Kampuchea Krom

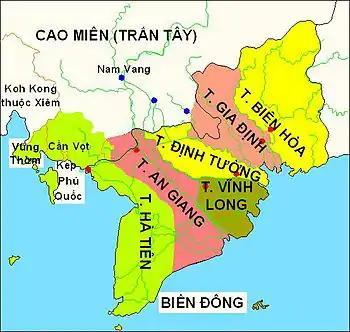
Six Provinces of Nam Bộ during the Nguyễn dynasty before 1841

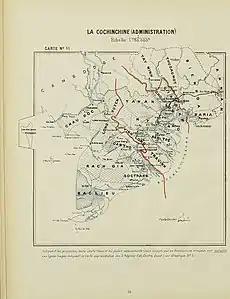
Map of Cochinchina after France ceded some lands to Cambodia

In a Khmer Buddhist monk's vision, the Khmer have inhabited the land of Kampuchea Krom since it first emerged from the ocean thousands of years ago as a fragrant and glowing land that attracted the "teovada", celestial beings who ate the sweet earth and were subsequently unable to fly back to their world, thus staying on earth as the first humans. Throughout history, the area known in Khmer as Kampuchea Krom has been situated within numerous ancient polities, including Nokor Phnom (Funan), Chenla, and the Khmer Empire.